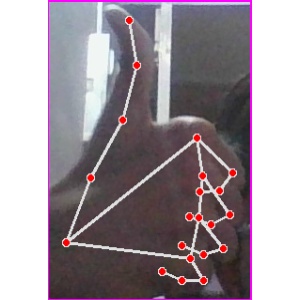
अक्षर: थ